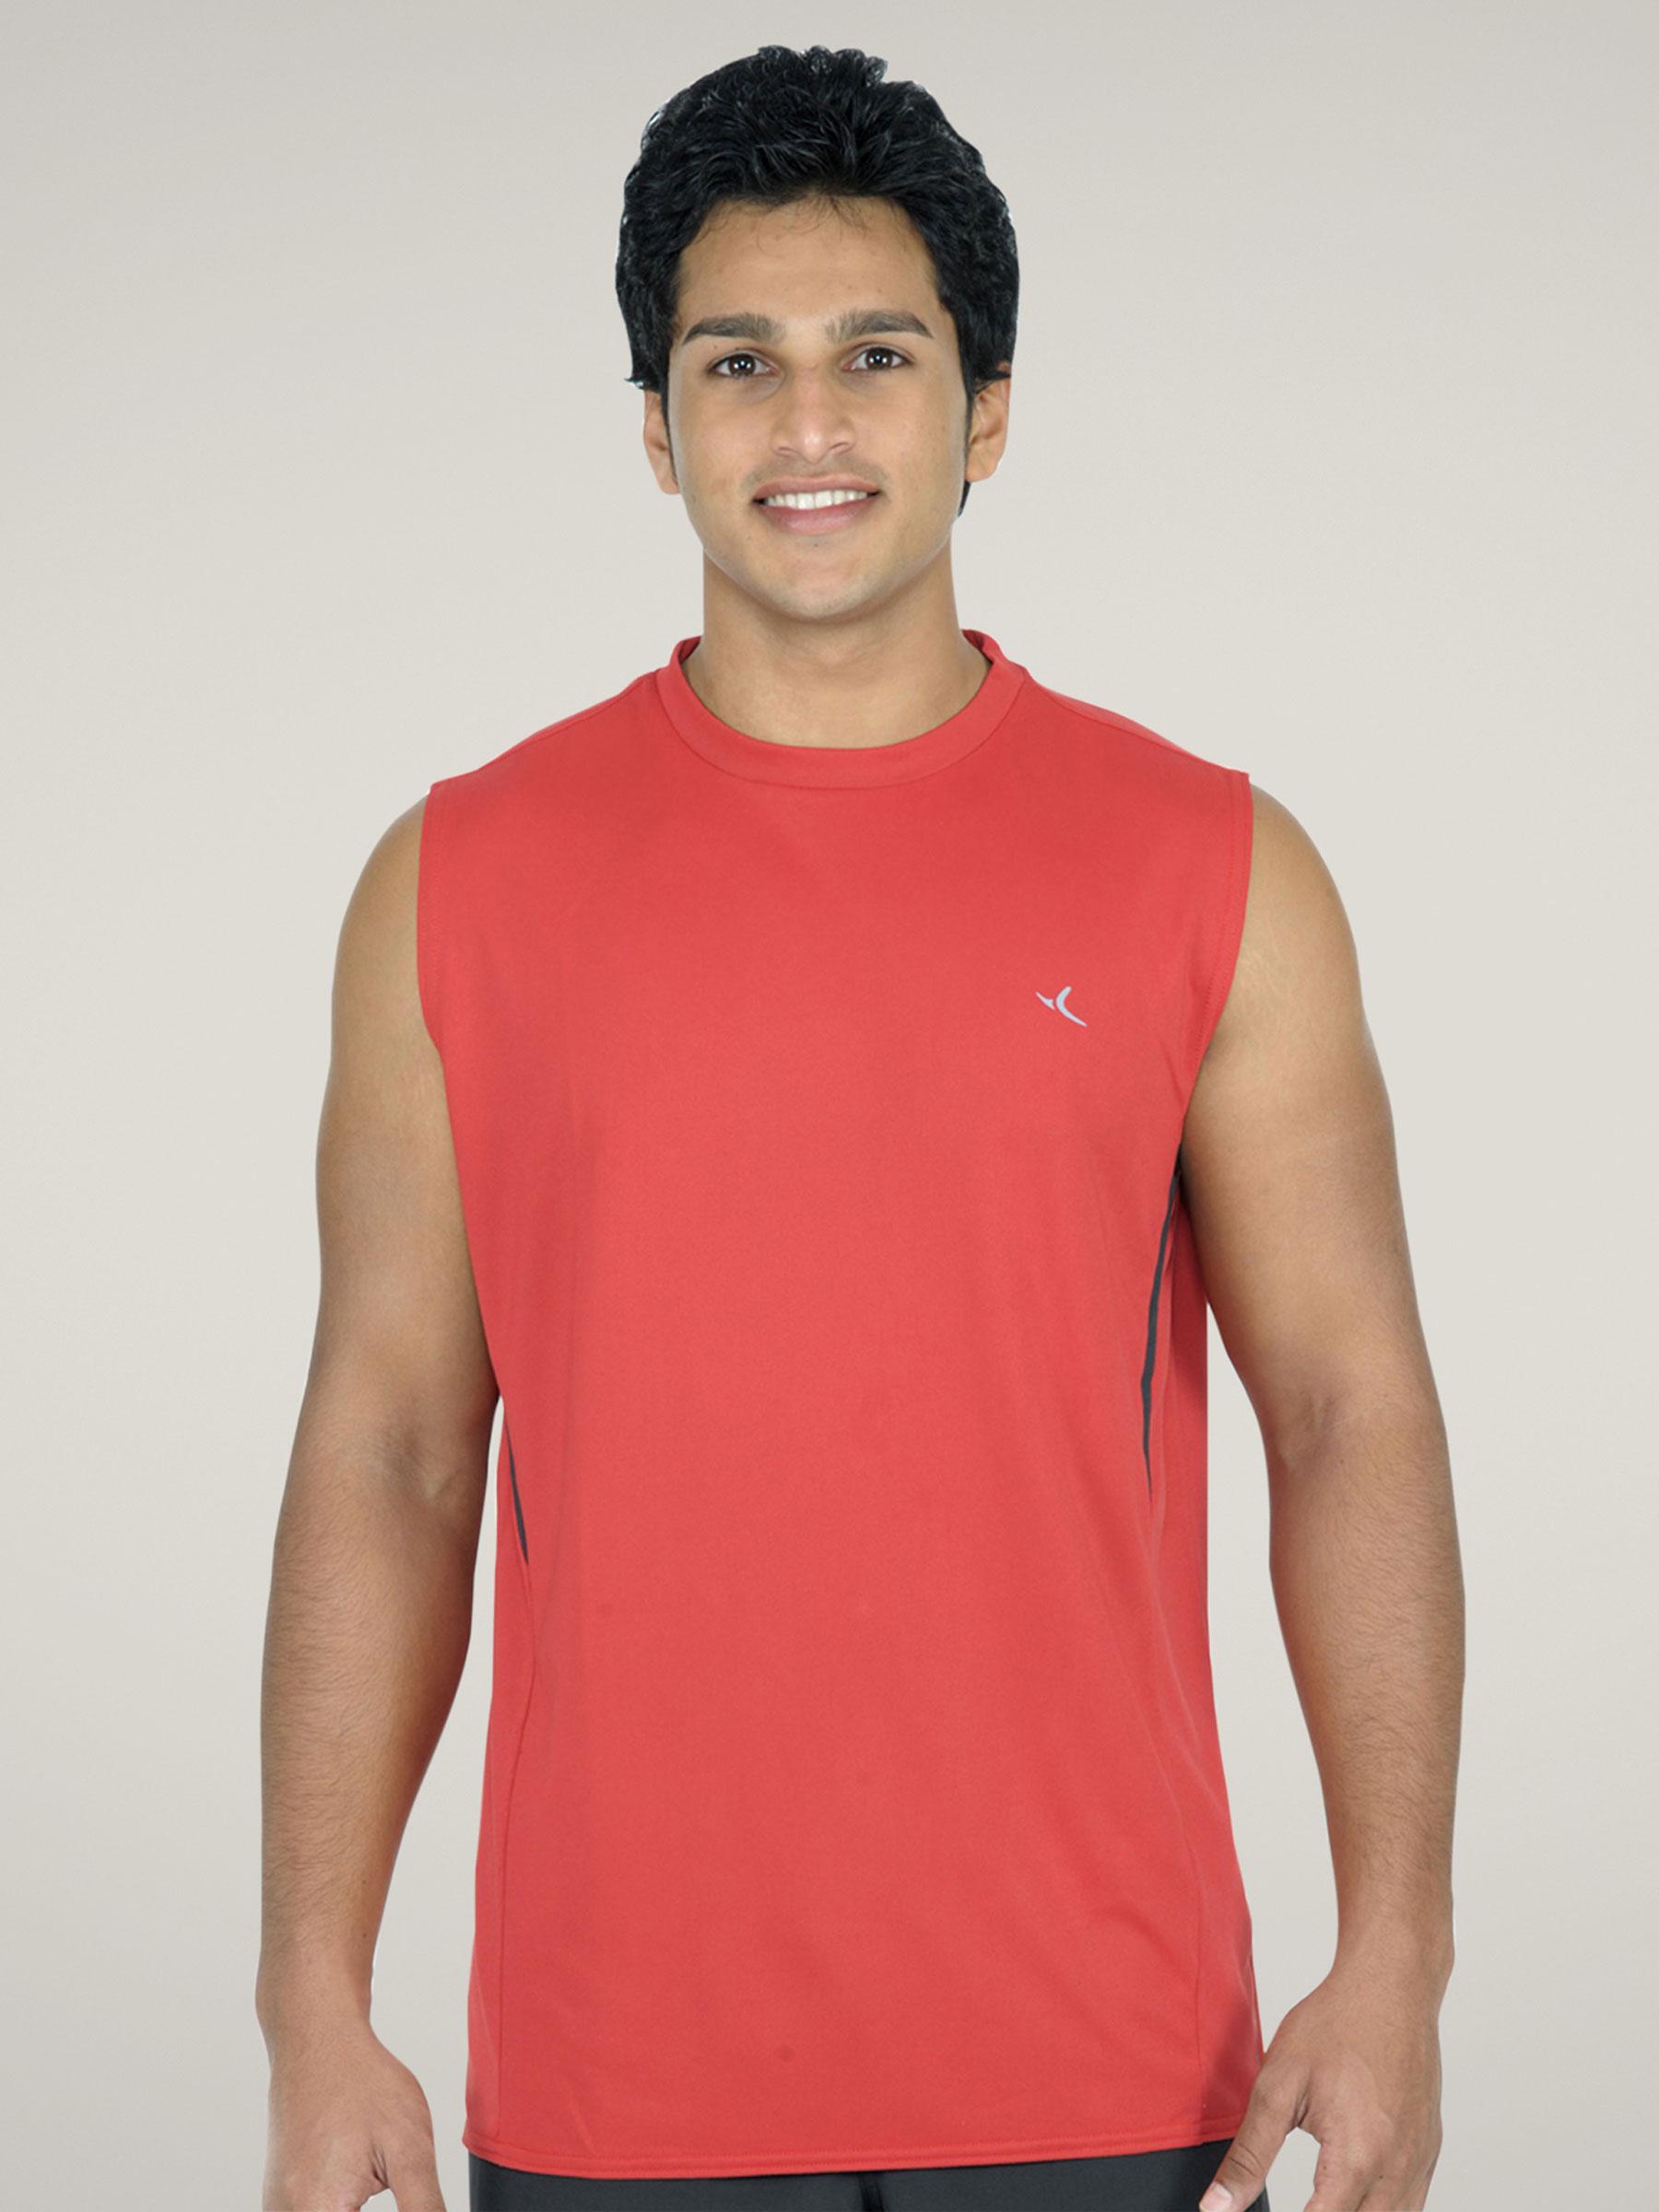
Domyos Men Good Stroke Red T-shirt
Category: Apparel / Topwear / Tshirts
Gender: Men
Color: Red
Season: Fall 2010
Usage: Sports